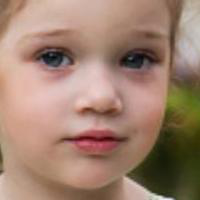
Age group: age 01-10